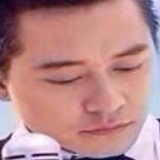
ca sĩ Tuấn Hưng